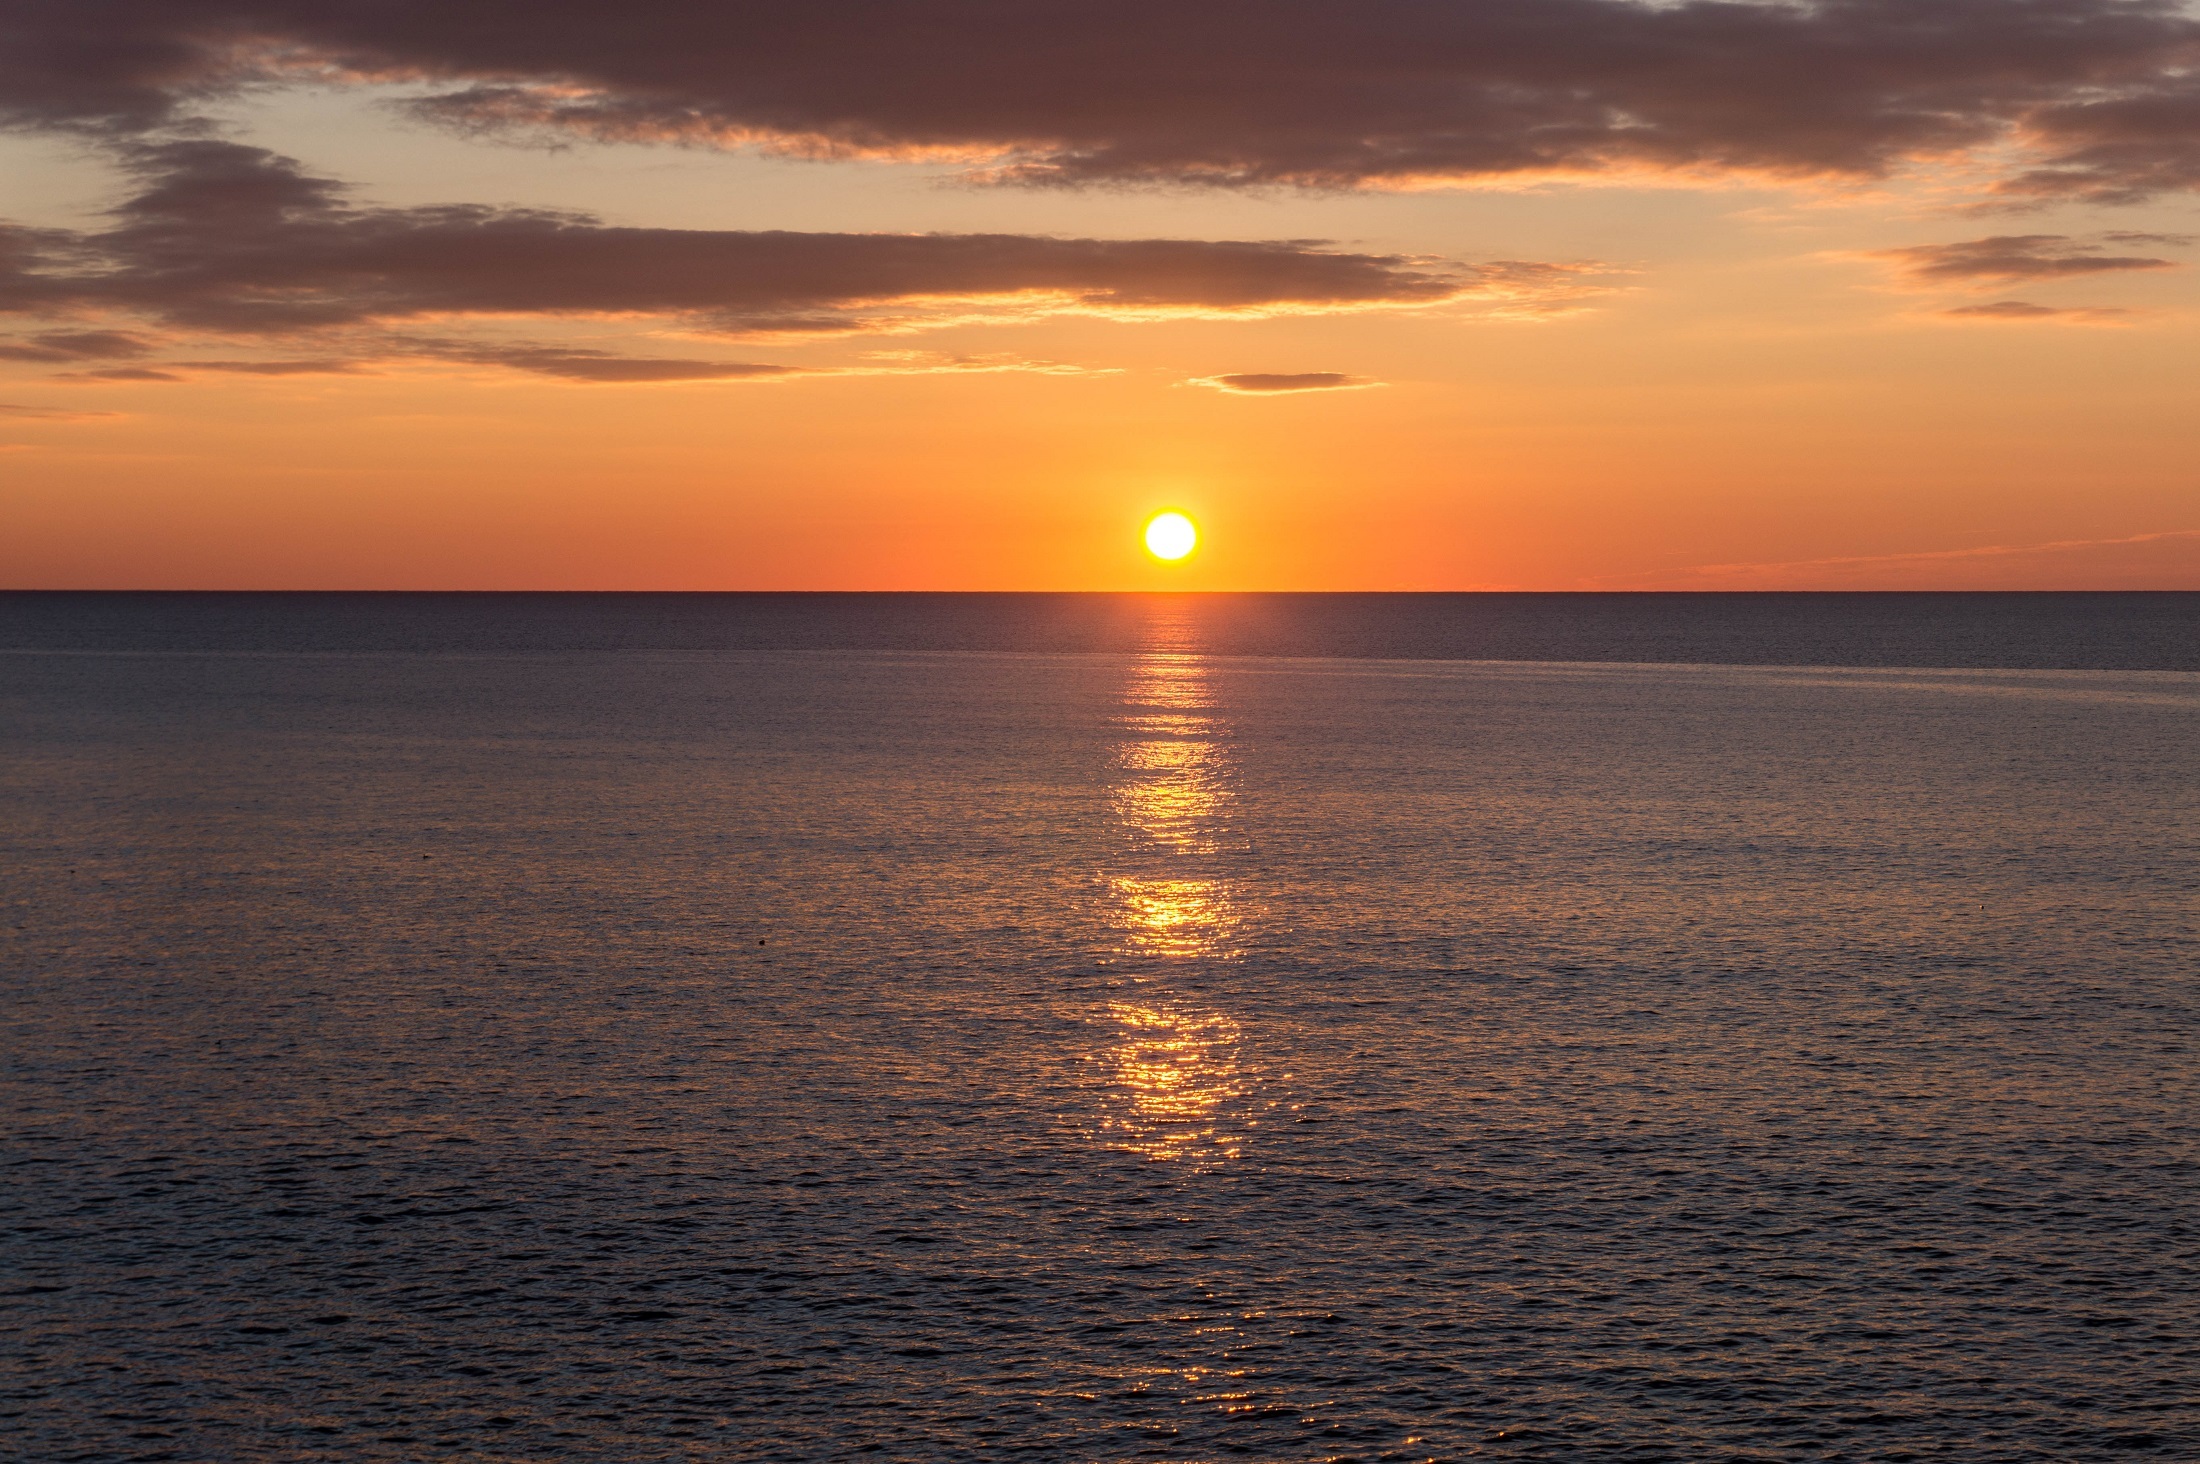
beach, sea, coast, water, ocean, horizon, sky, sun, sunrise, sunset, sunlight, morning, shore, wave, dawn, dusk, evening, twilight, reflection, scenic, seascape, colorful, outdoors, clouds, afterglow